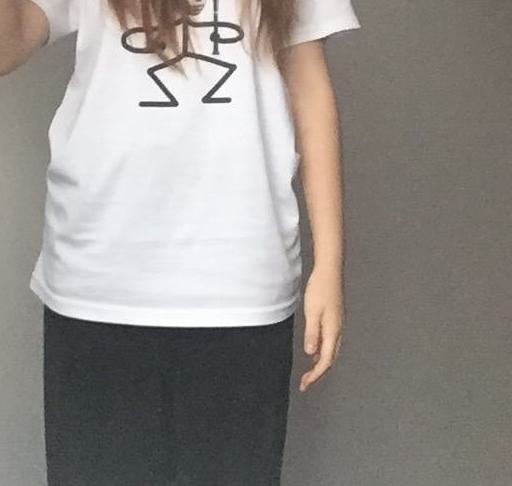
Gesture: no_gesture